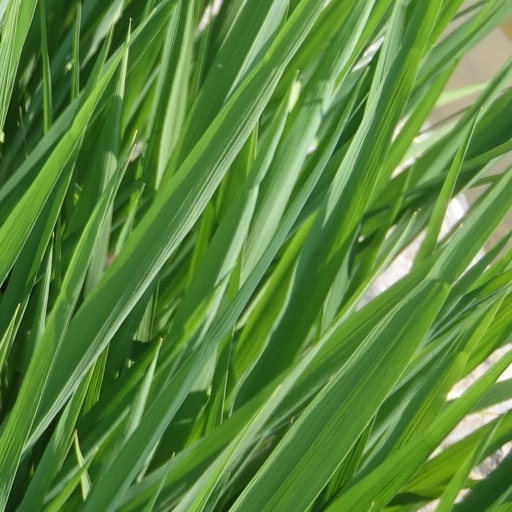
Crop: rice